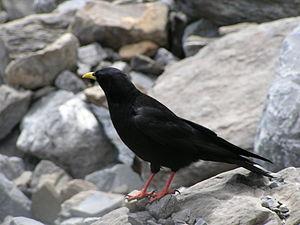
Chocard à bec jaune (Pyrrhocorax graculus) en Suisse.
Les Alpes sont une chaîne de montagnes qui s'étend en Europe, recouvrant la frontière nord de l'Italie, le Sud-Est de la France, Monaco, la Suisse, le Liechtenstein, l'Autriche, le Sud de l'Allemagne et la Slovénie.
Étant donnée la grande taille du pays et les variétés climatiques dues à des facteurs divers les différences d'altitude, le niveau des précipitations et de l'évaporation, les types de sols etc. le territoire de l'Iran possède une grande quantité de biomes et de biotopes, ce qui revient à dire une importante variété dans la flore et la faune autochtone.